Dale Berra

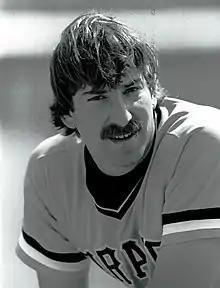
Berra with the Pirates in 1984

Dale Anthony Berra (born December 13, 1956) is an American former Major League Baseball player who primarily played as an infielder from to . He is the son of Hall of Fame catcher Yogi Berra and brother of former Baltimore Colts return specialist Tim Berra.